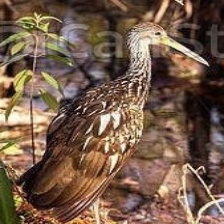
Species: LIMPKIN
Scientific name: ARAMUS GUARAUNA